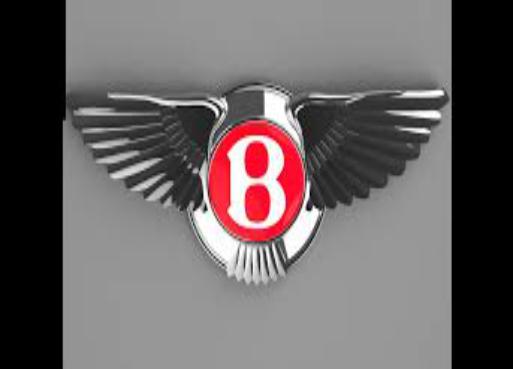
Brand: Bentley
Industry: Transportation